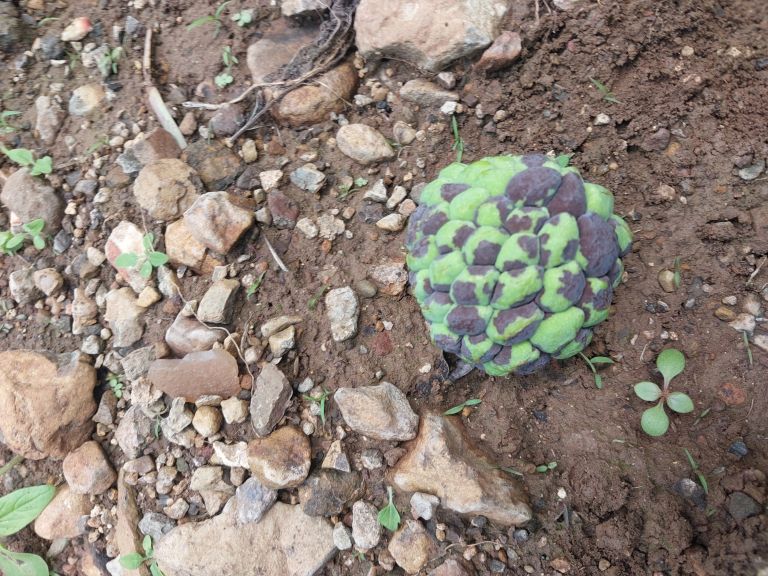
Disease label: Diplodia Rot